Bratati Bandyopadhyay

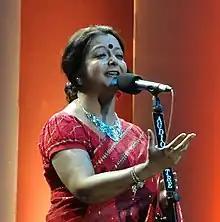
In Kolkata, 2011

Bratati Bandopadhay or Bratati Banerjee is a Bengali language elocutionist. She is the founder head of Kabyayan, an institution for practising elocution and Bratati Parampara, an organization that works on elocution and other forms of performing arts. She recites works of old and contemporary Bengali poets like Rabindranath Tagore, Nazrul Islam, Sukumar Ray and Shankha Ghosh to name a few.